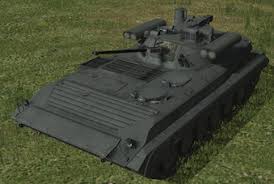
Label: BMP-2